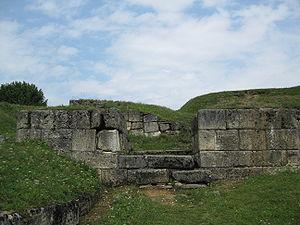
Orăștioara de Sus est une commune de l'ouest de la Roumanie, située dans le județ de Hunedoara, en Transylvanie.
Les guerres daciques de Trajan sont deux campagnes militaires de l'empereur romain Trajan contre le royaume dace de Décébale en 101-102 et 105-106. Elles aboutissent, en l'an 106, à l'annexion du royaume dace et à la création d'une nouvelle province, la Dacie romaine.